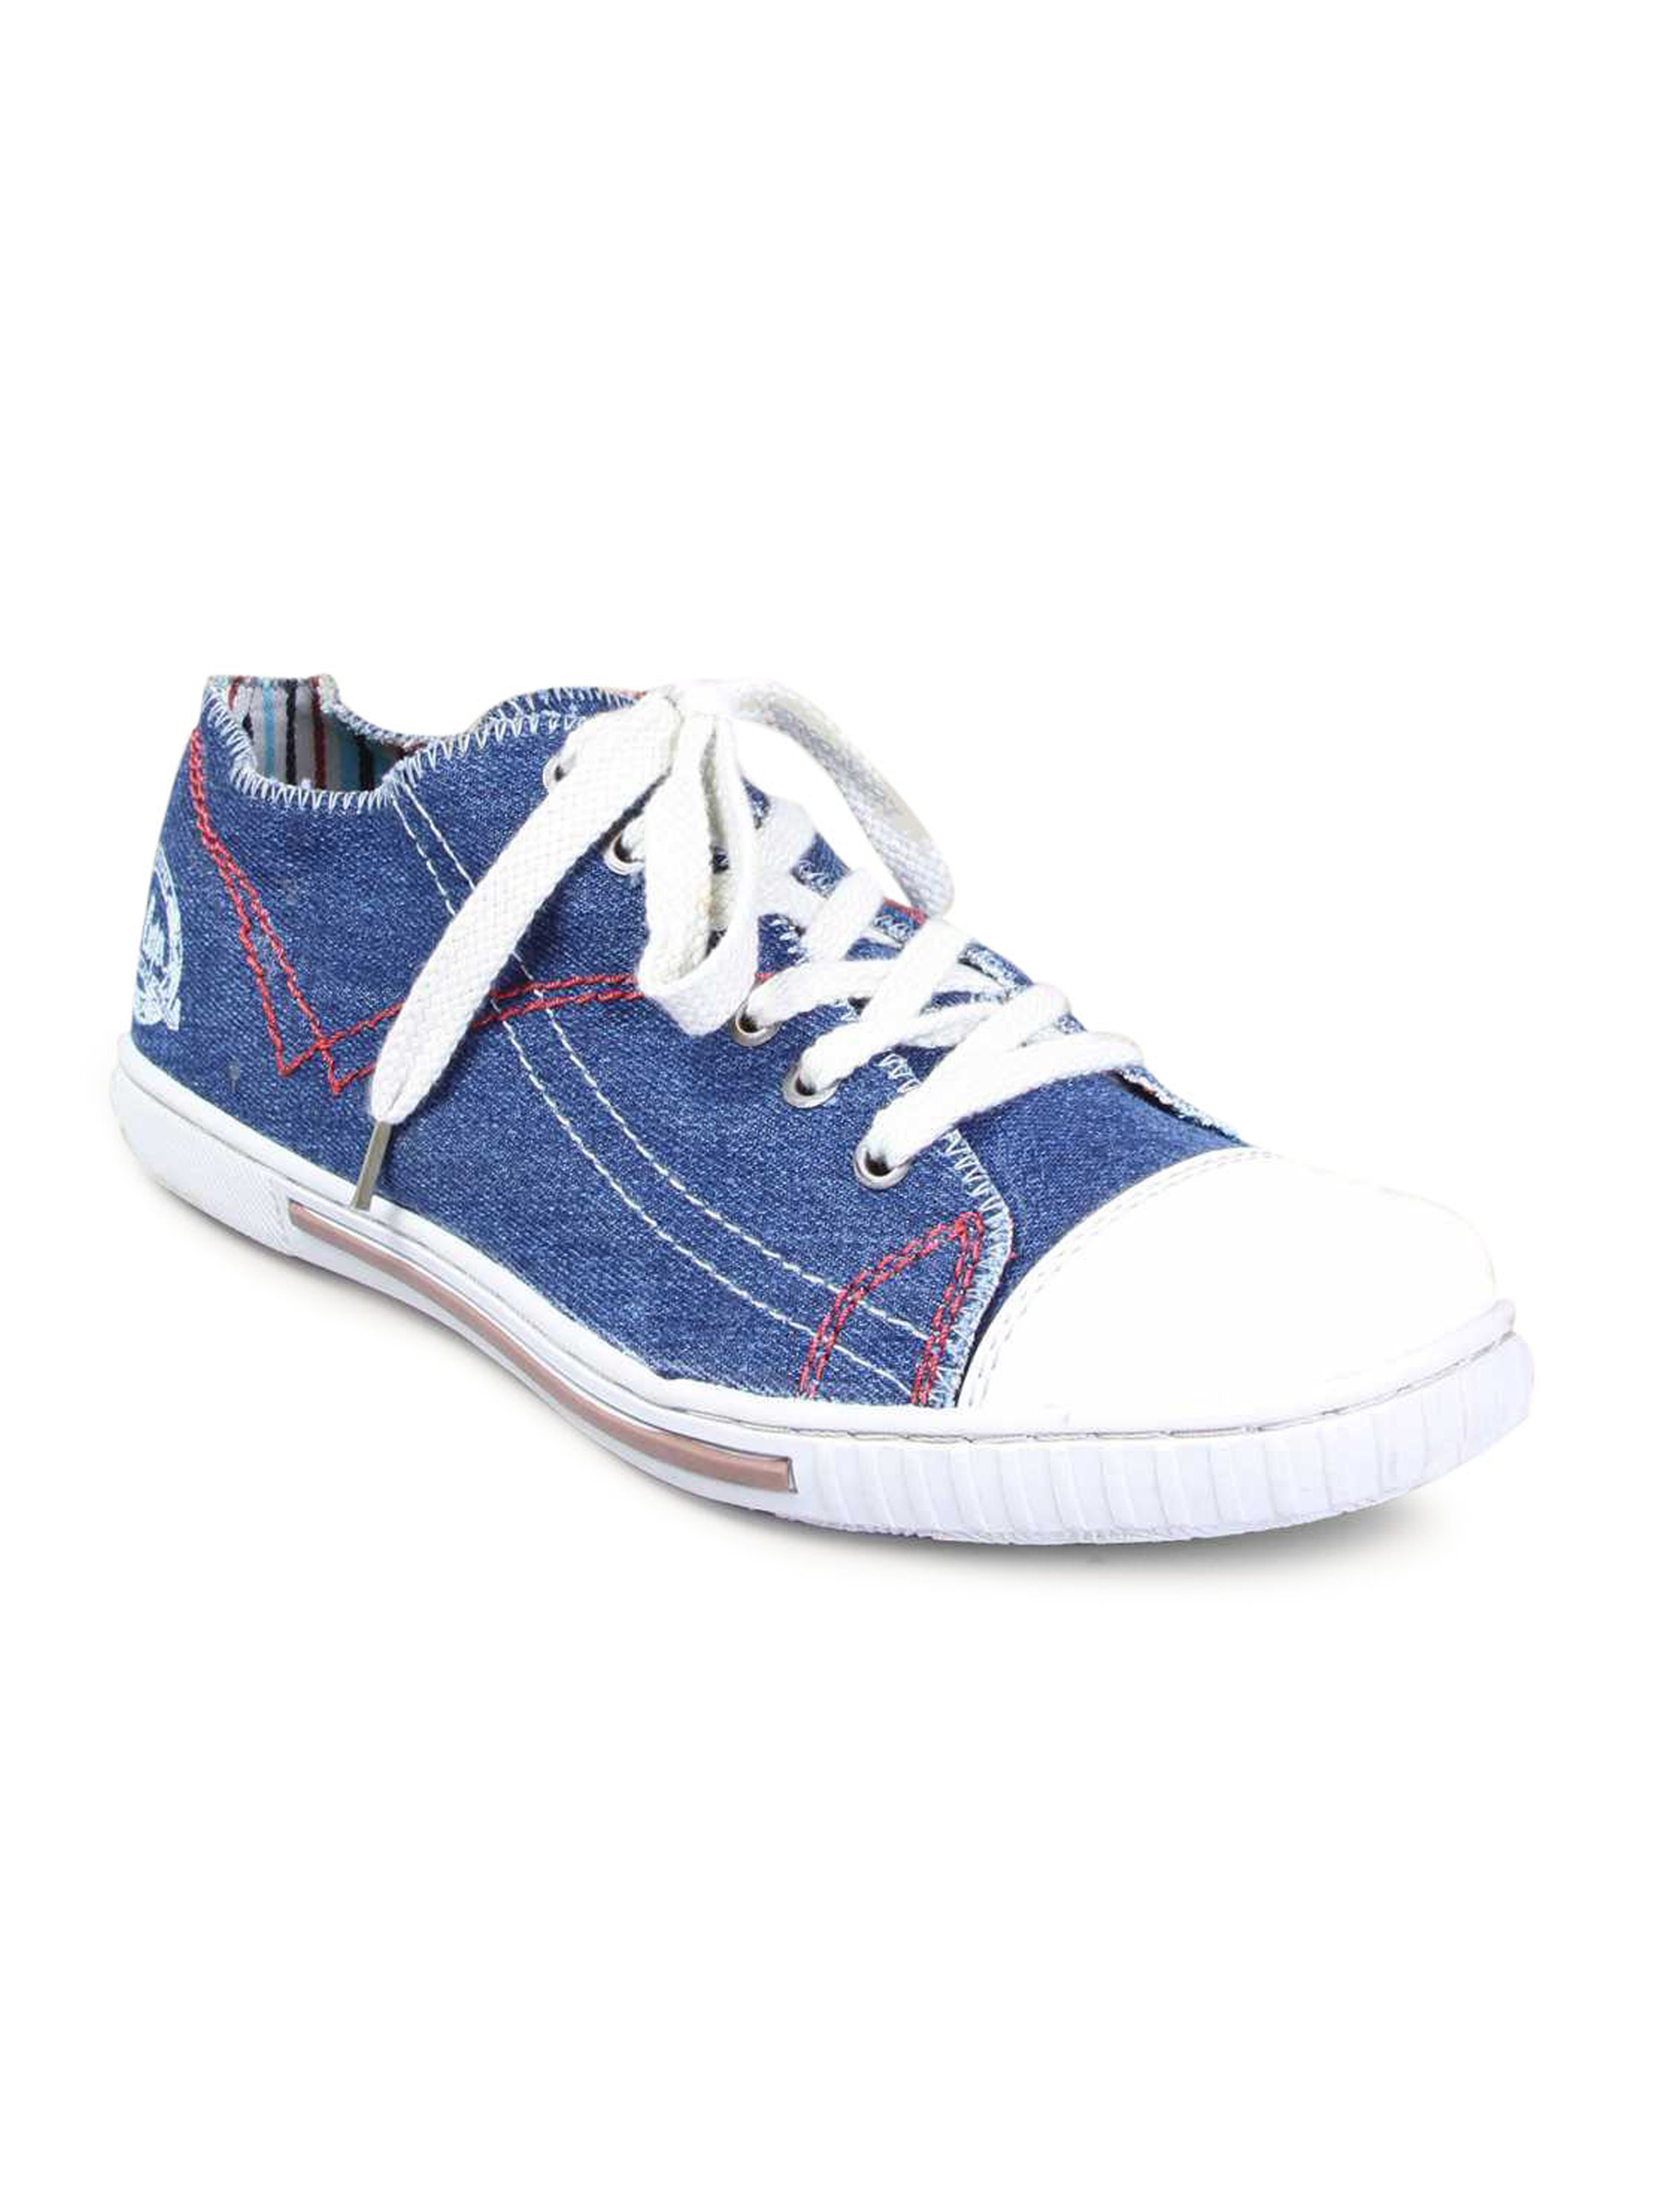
Lee Cooper Men's Casual Blue Canvas Shoe
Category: Footwear / Shoes / Casual Shoes
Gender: Men
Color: Blue
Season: Summer 2012
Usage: Casual